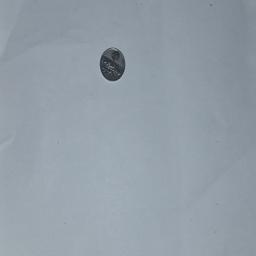
Label: 5_New_Back